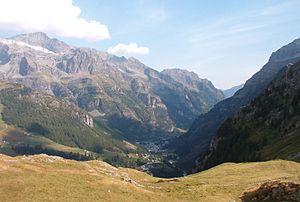
La vallée du Lys est une vallée latérale de la Vallée d'Aoste, en Italie, située au nord de Pont-Saint-Martin.